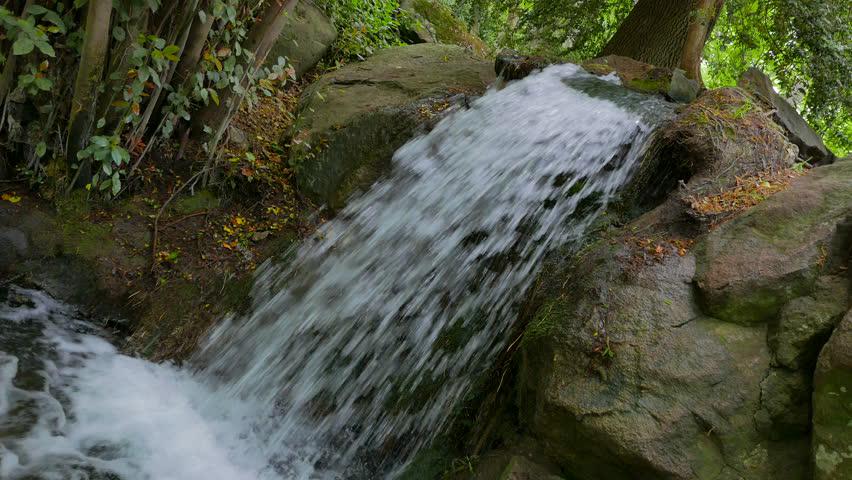
the water stream flowing from a man - made waterfall
Relation: Action, Story